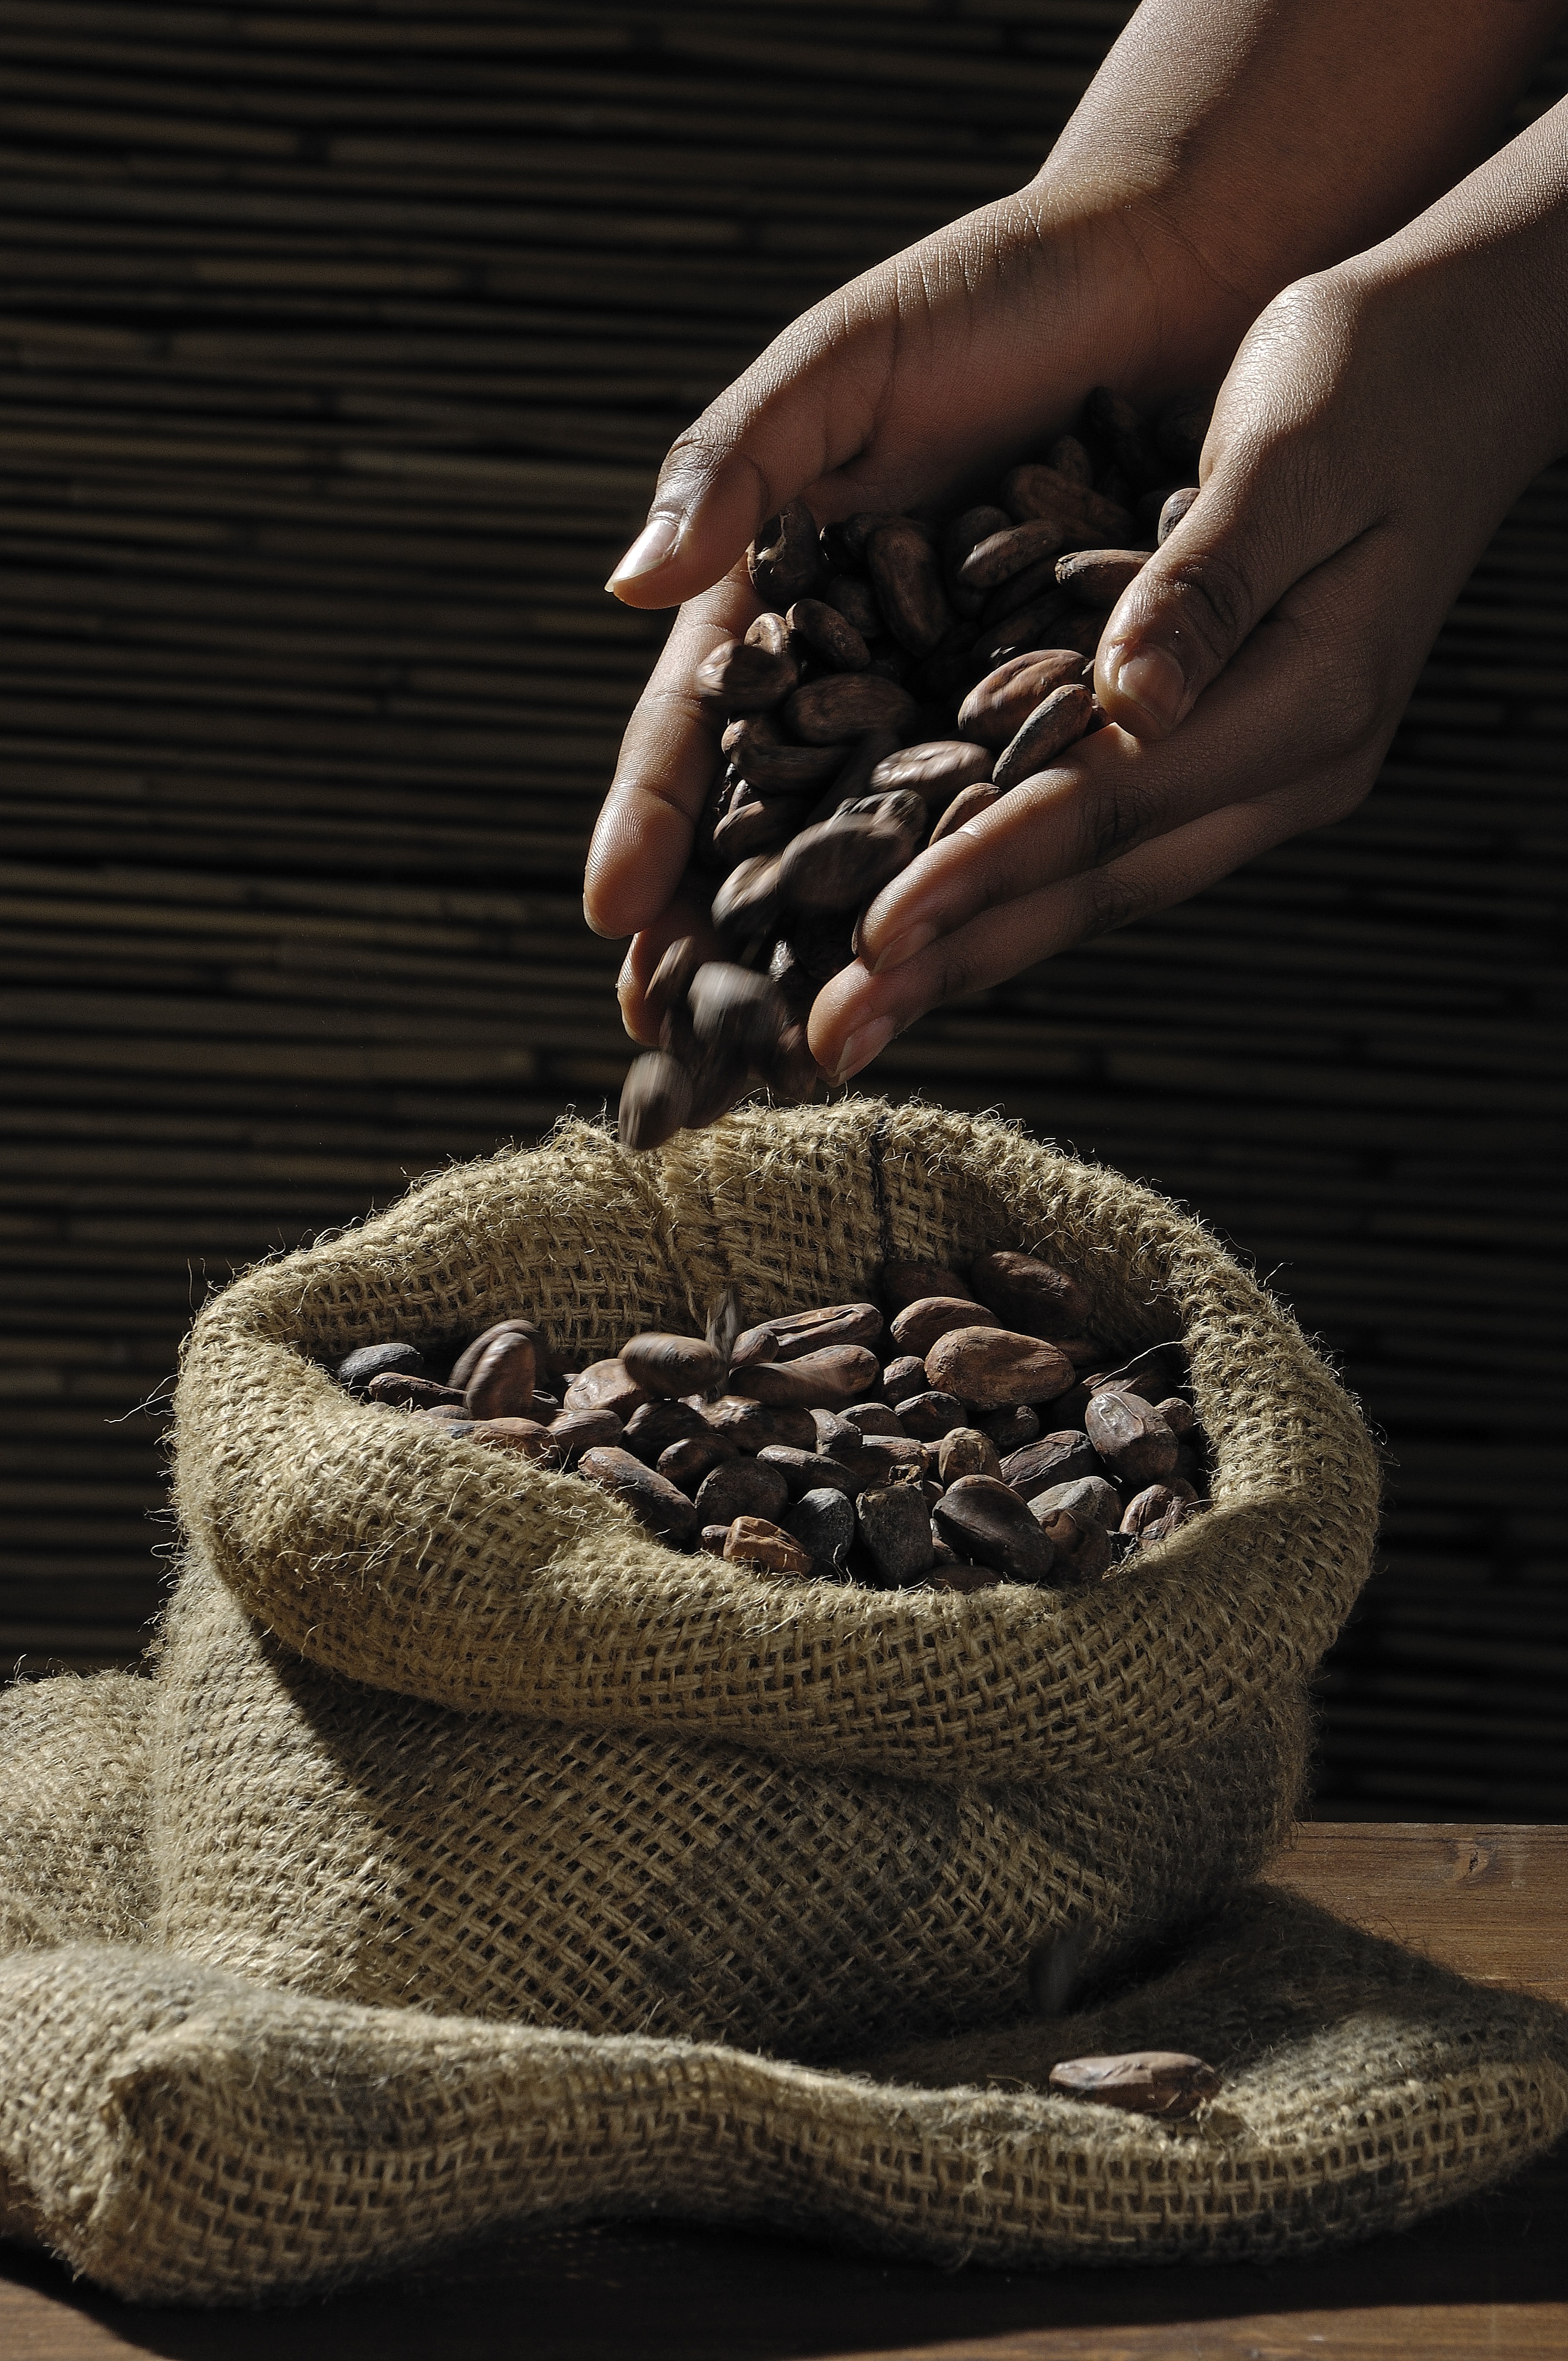
hand, wood, chocolate, cocoa, art, candy, cacao, cocoa beans